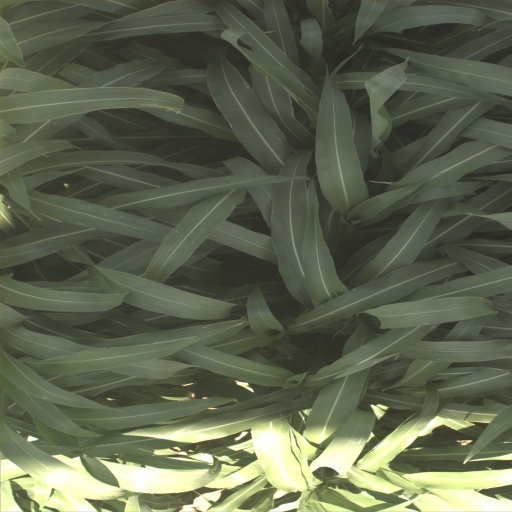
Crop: sorghum